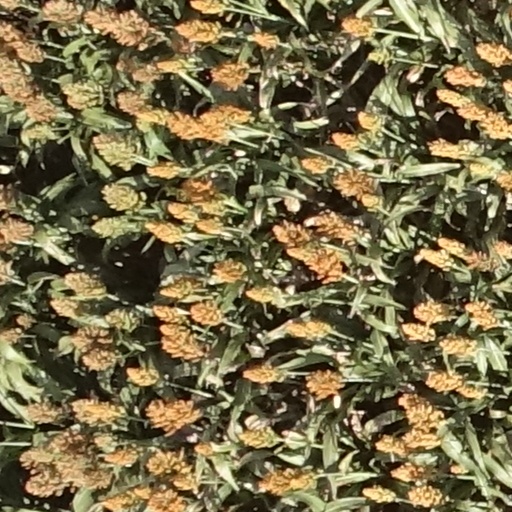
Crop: sorghum